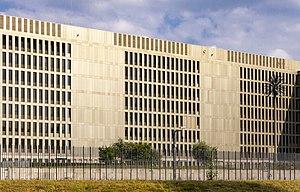
Bureau central du Service fédéral de renseignement in Berlin.